Bryant–Denny Stadium

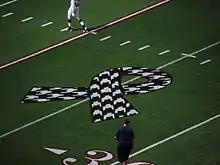
Detail of the houndstooth awareness ribbon painted on-field in remembrance of the victims and damage of the April 2011 tornado

For the 2007 season, two identical logos commemorating the 75th anniversary of the founding of the Southeastern Conference (SEC) were added to home field of every SEC team. These were in the same places as the 175th logos were during the 2006 season.